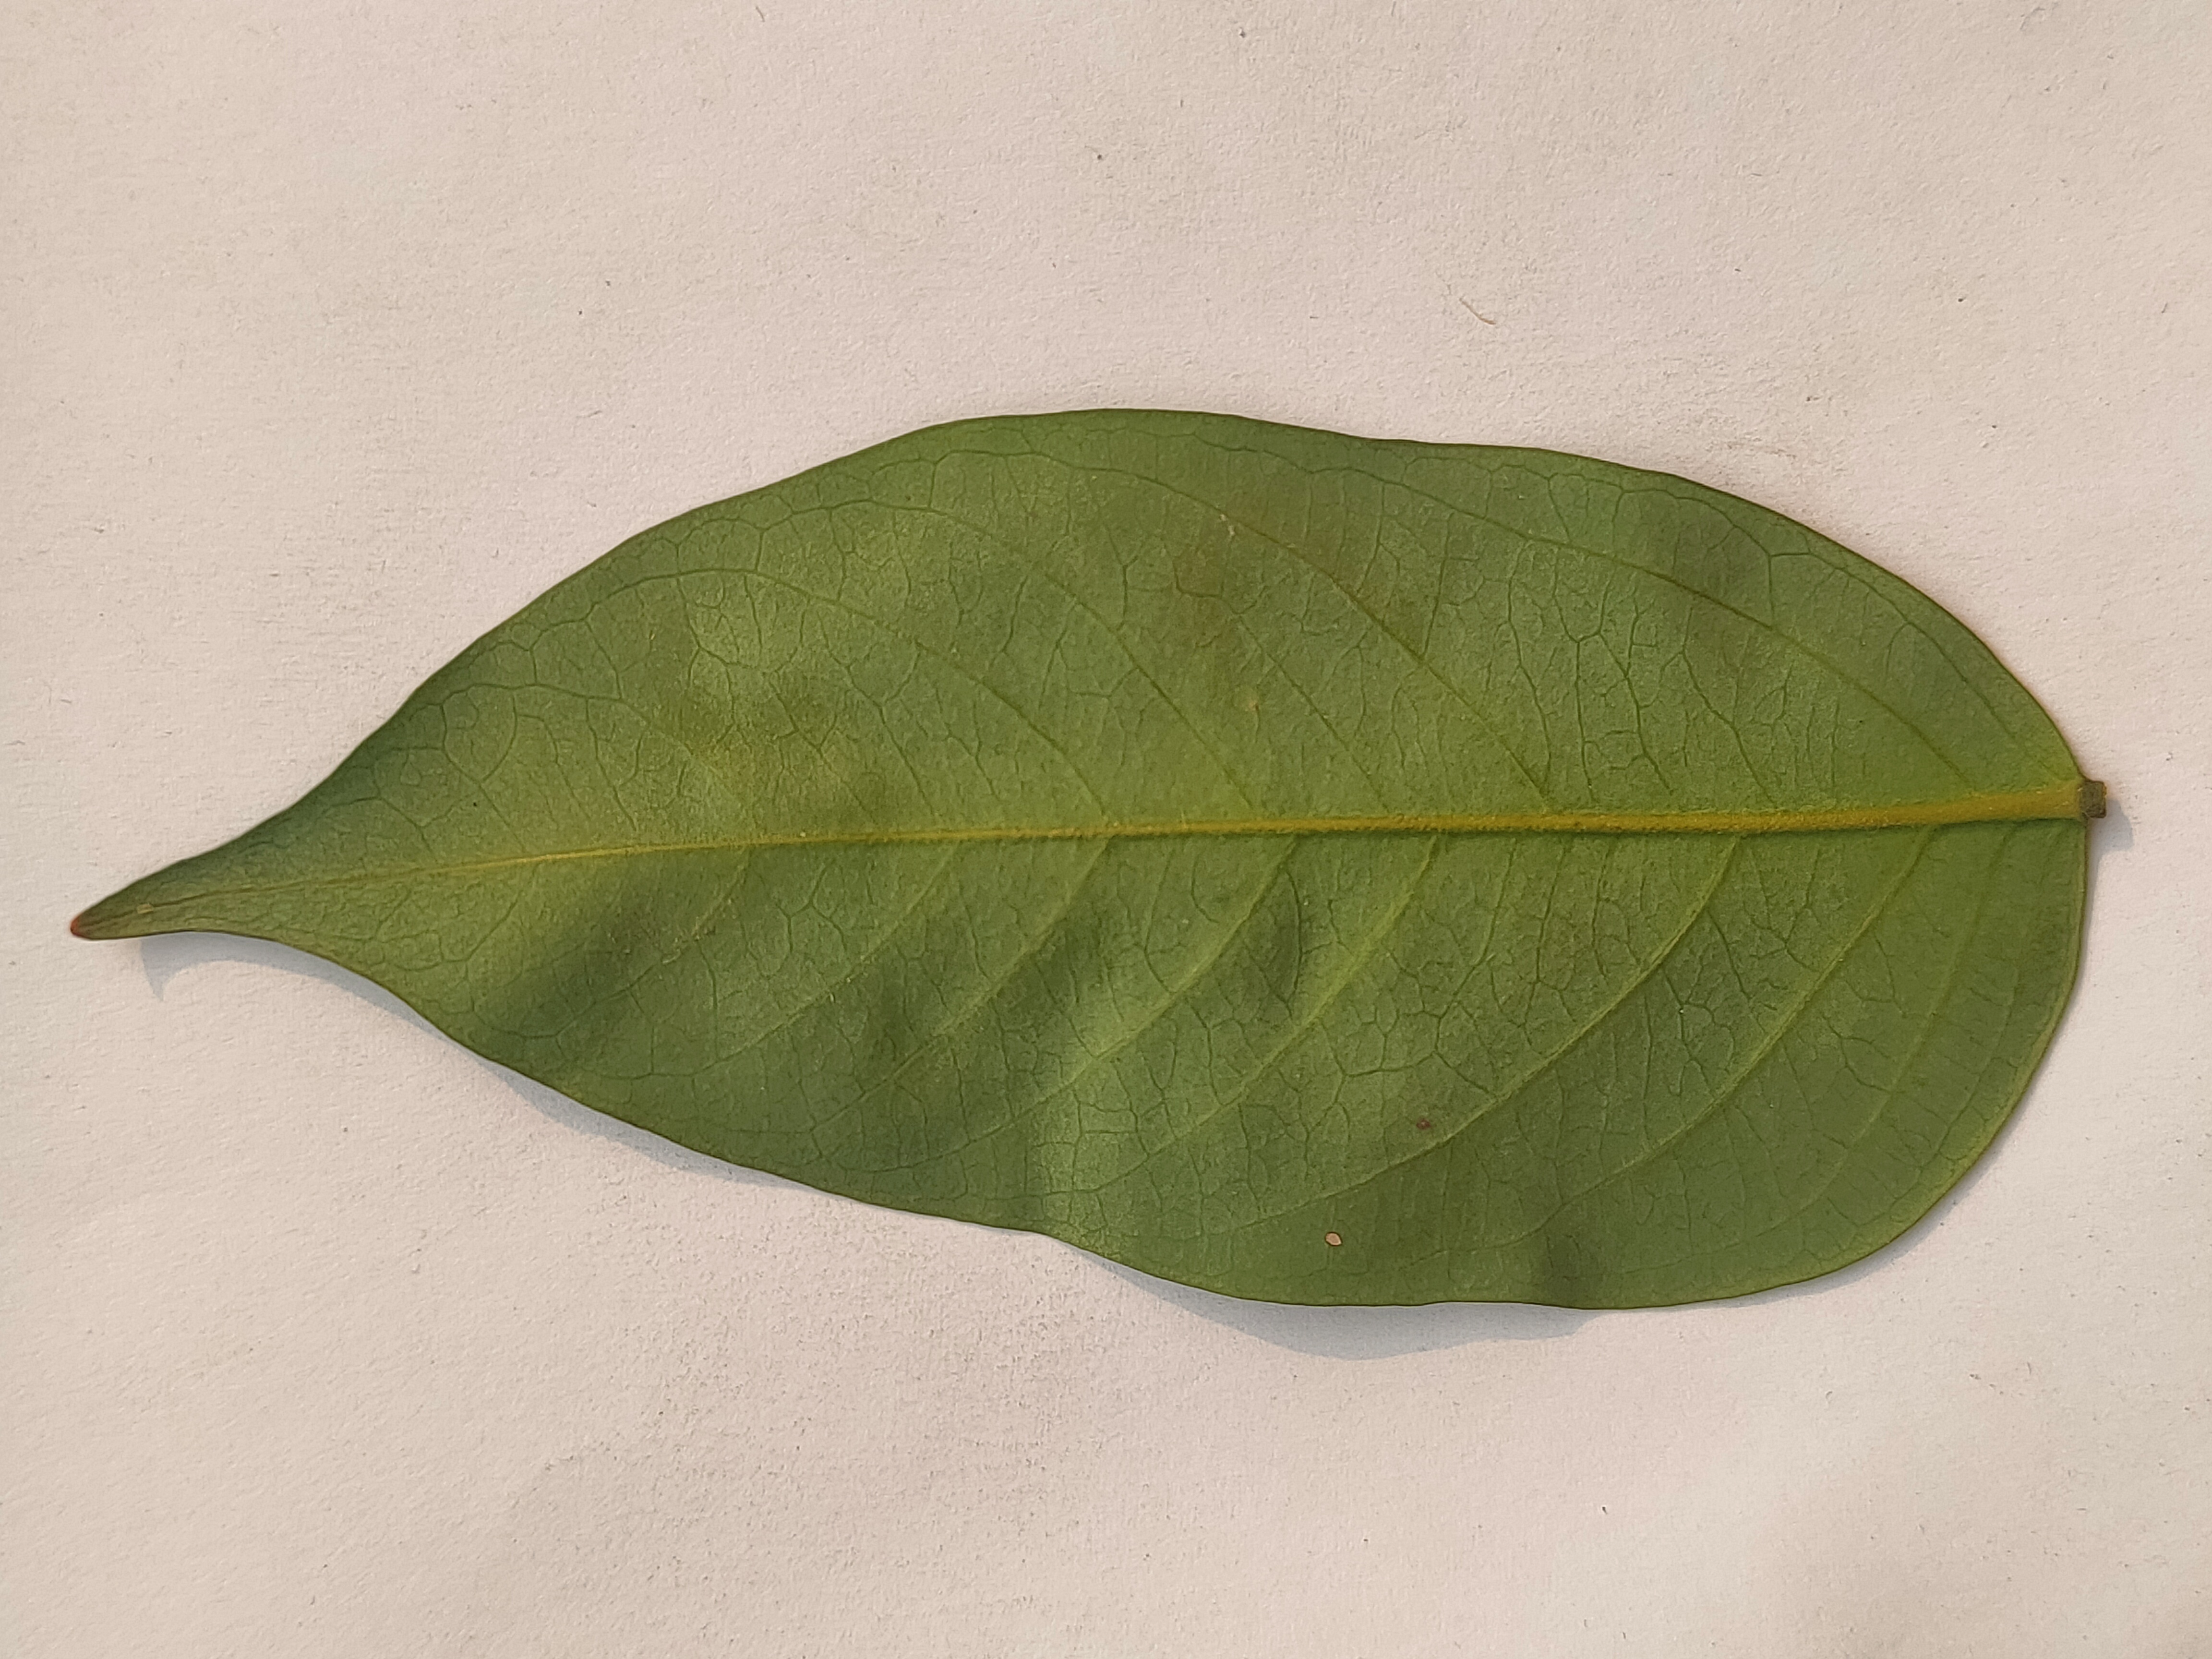
Leaf variety: Star Fruit